Inferior vena cava filter

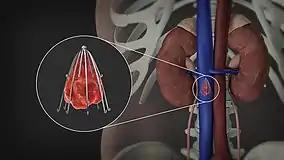
Image showing an inferior vena cava filter in its position

The first IVC filter was created by Kazi Mobin-Uddin who published his findings in 1969 in the New England Journal of Medicine. The Mobin-Uddin filter was later replaced by the Greenfield filter developed by Lazar Greenfield which had a lower rate of filter related complications.